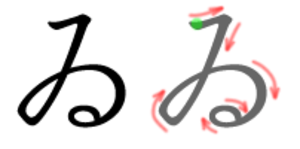
ゐ en hiragana ou ヰ en katakana sont deux kana, caractères japonais, qui représentent la même more. Prononcés /ɰi/, ils sont aujourd'hui obsolètes. Leur prononciation actuelle étant identique à celle de い et イ, ils sont remplacés systématiquement par ces derniers.